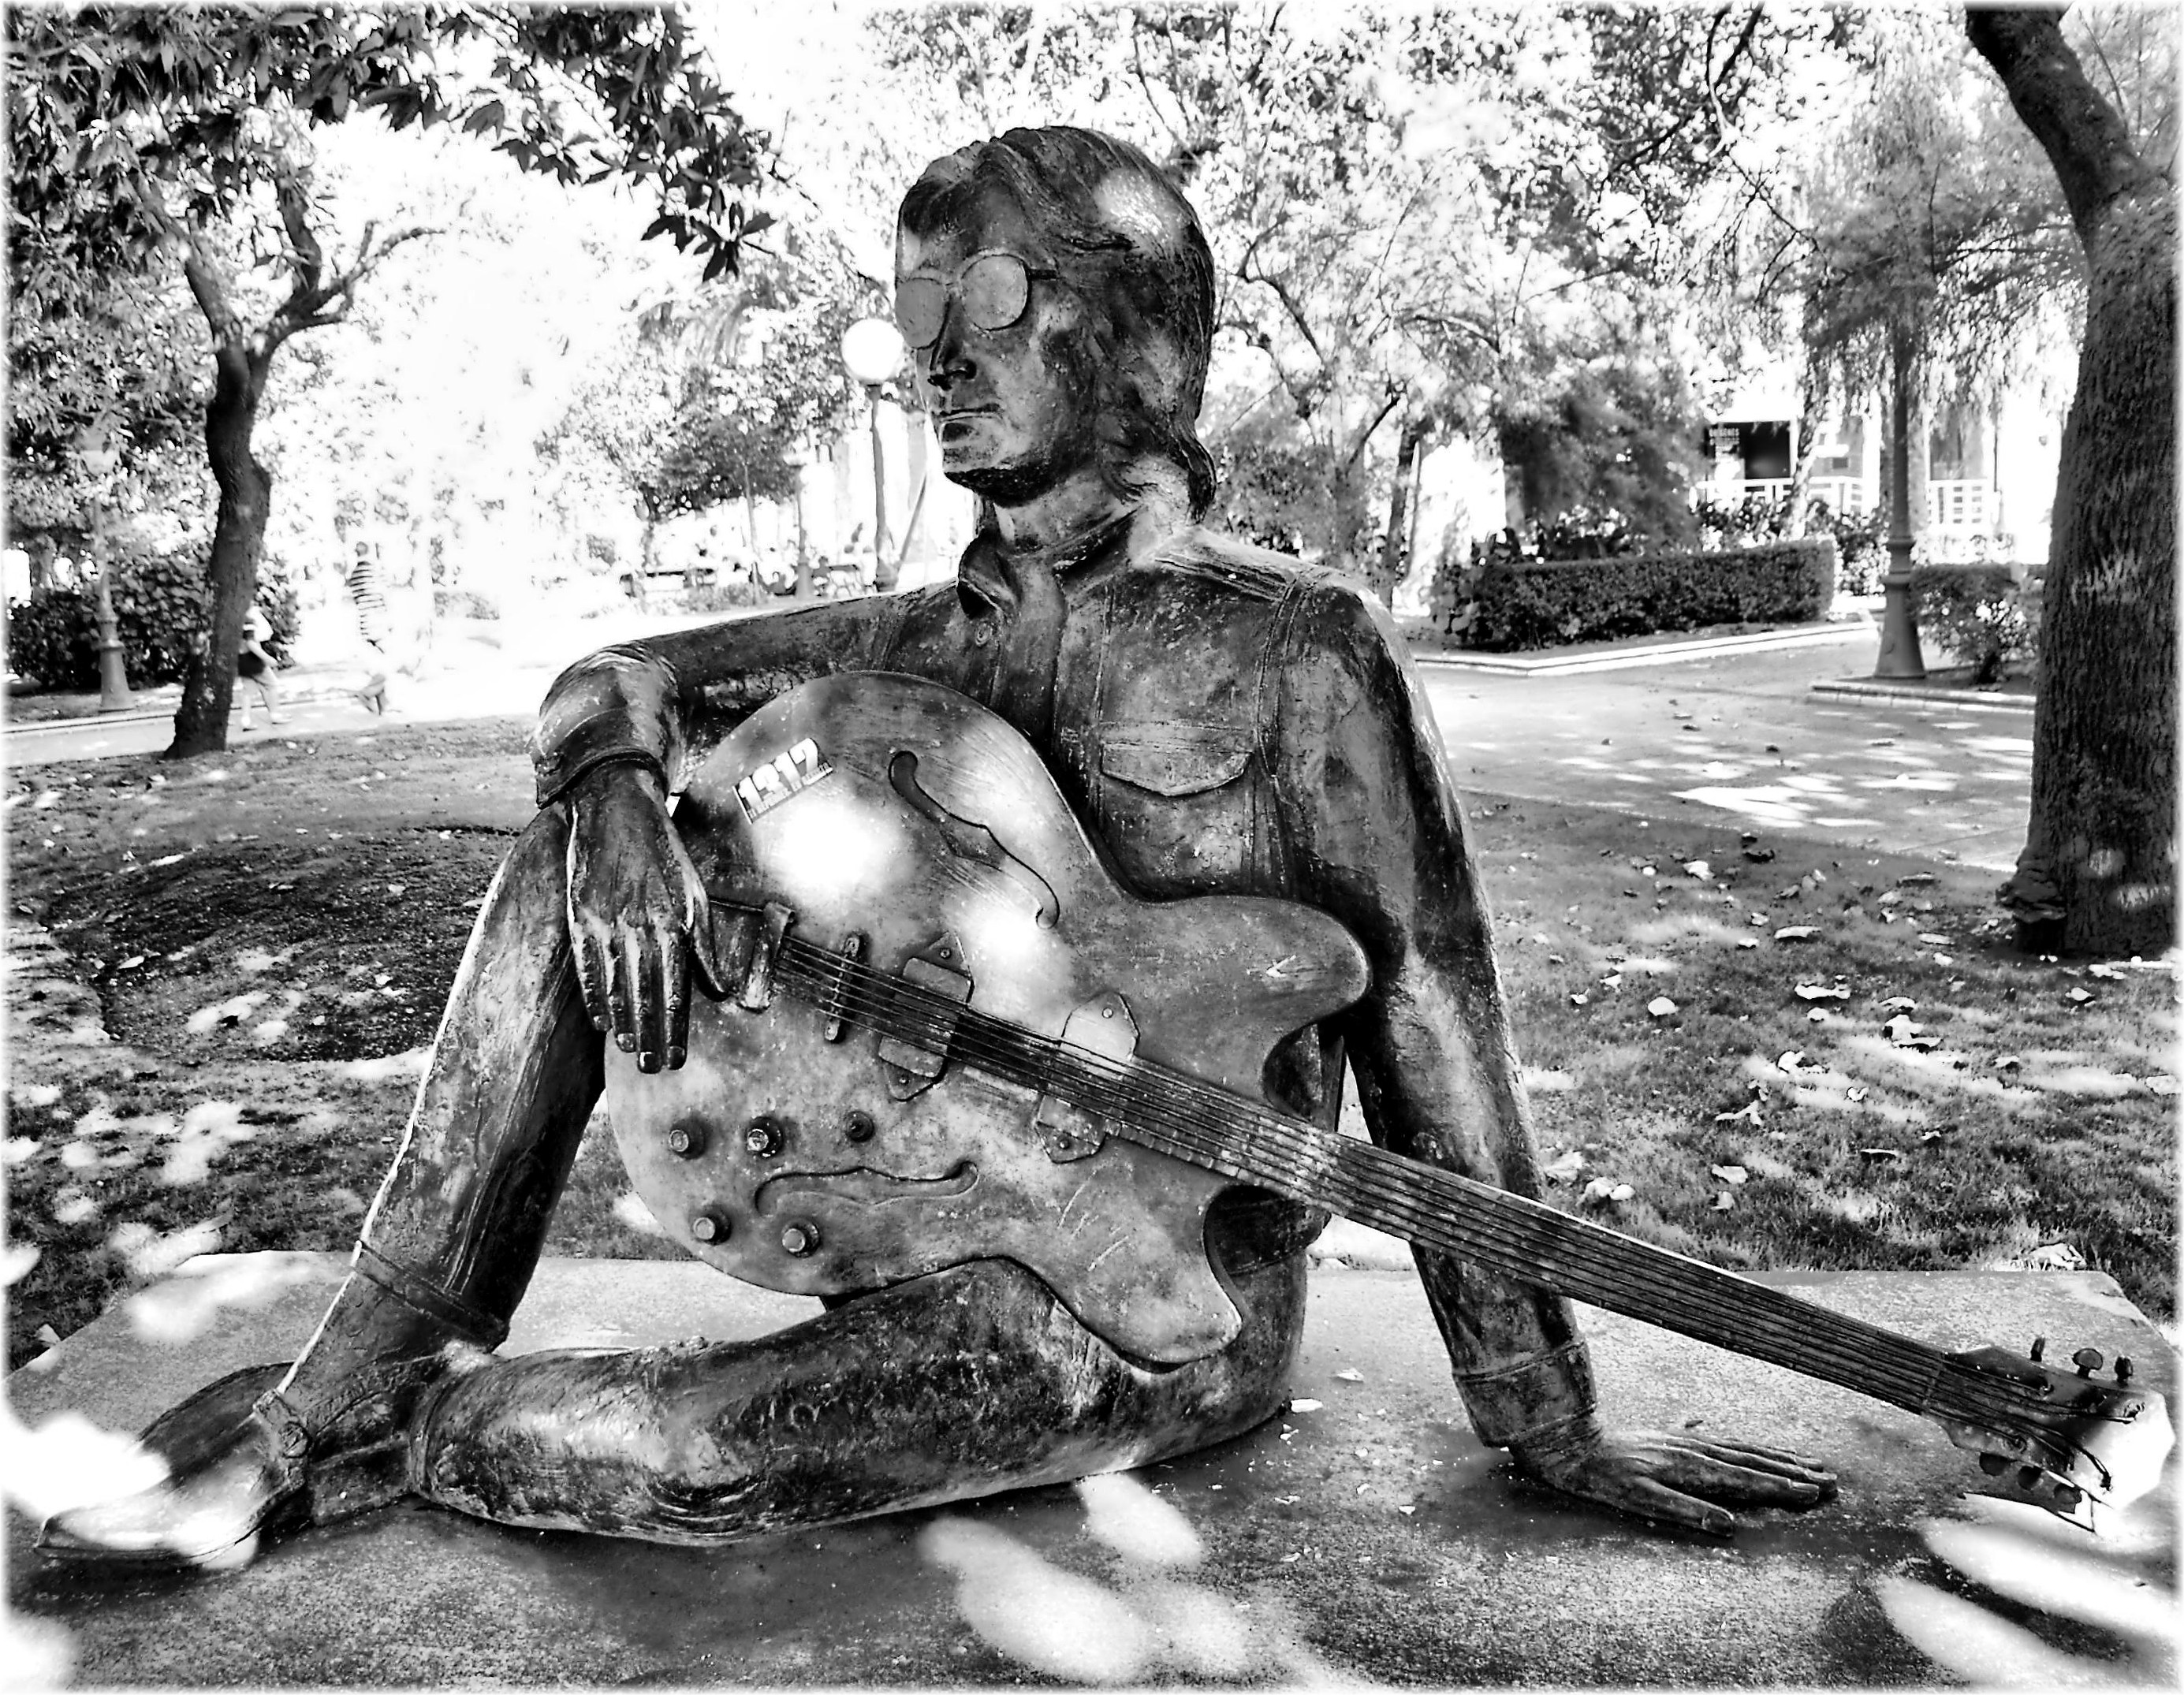
black and white, statue, monochrome, sculpture, art, cool image, sketch, drawing, mythology, monochrome photography, human positions